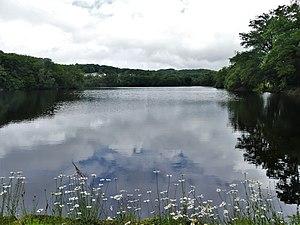
L'étang de Masmangeas, Sardent, Creuse, France.
Sardent est une commune française située dans le département de la Creuse en région Nouvelle-Aquitaine.